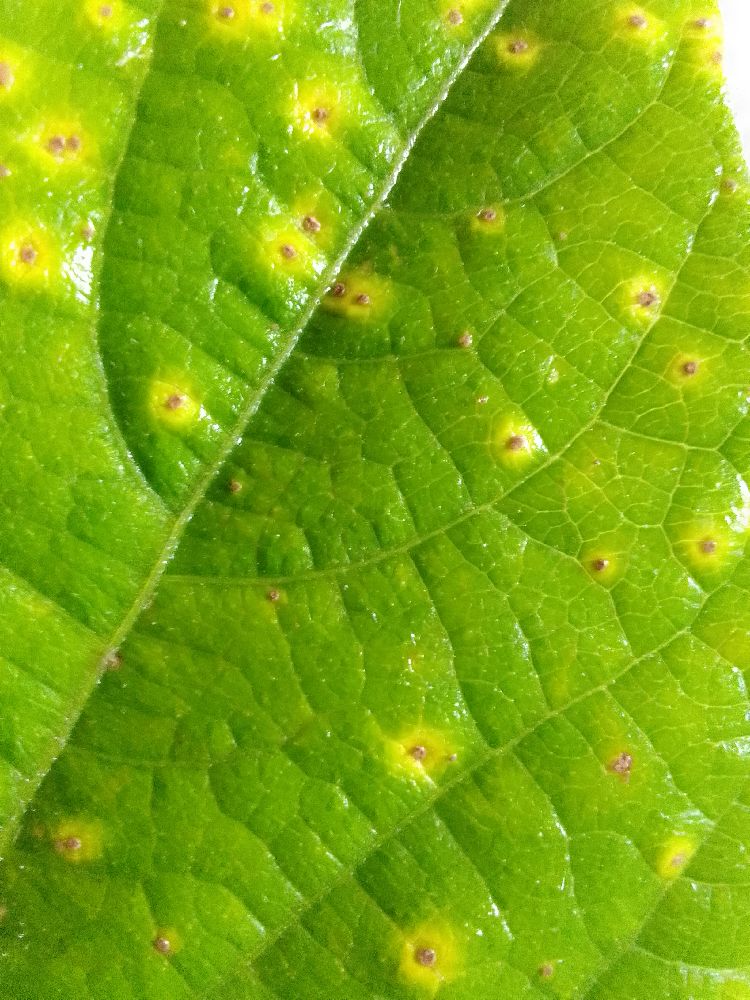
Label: rust